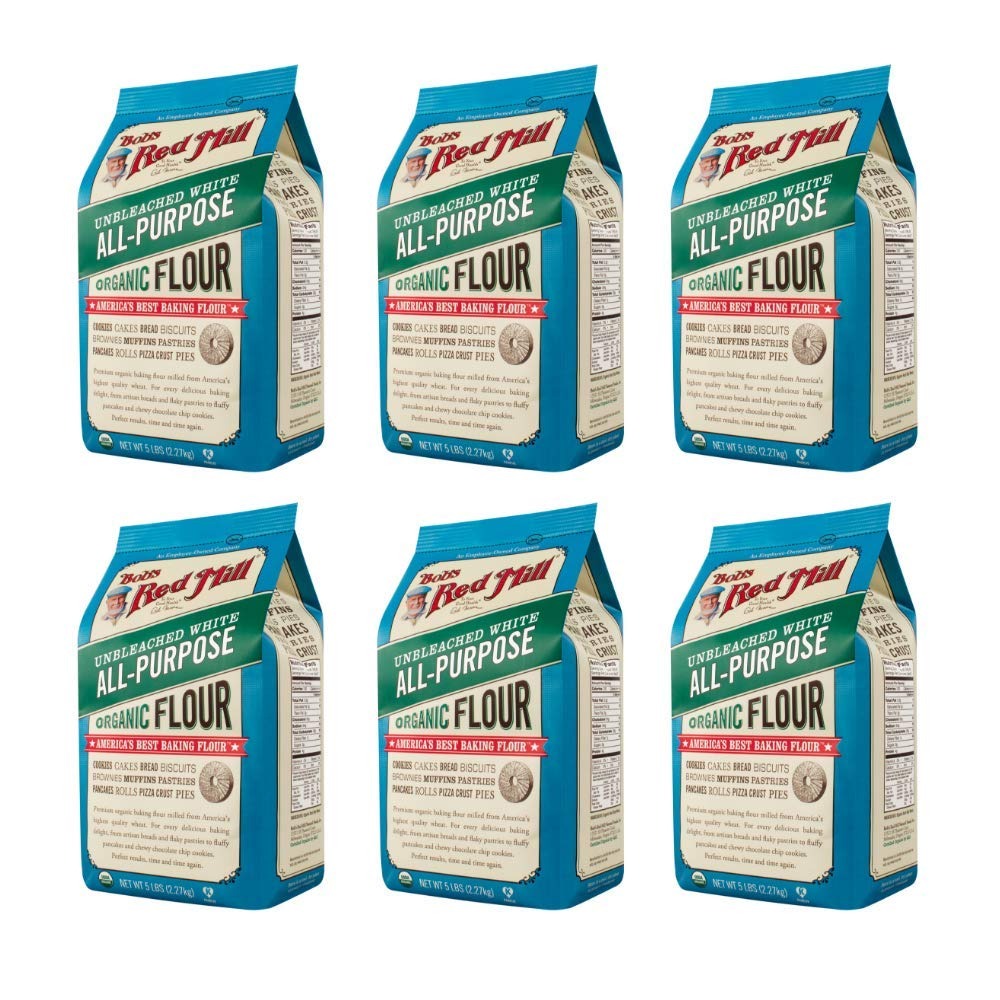
Item Name: Bob's Red Mill Organic Unbleached White All-Purpose Flour, 5-pound - Pack of 6
Value: 480.0
Unit: Ounce

Price: 28.43